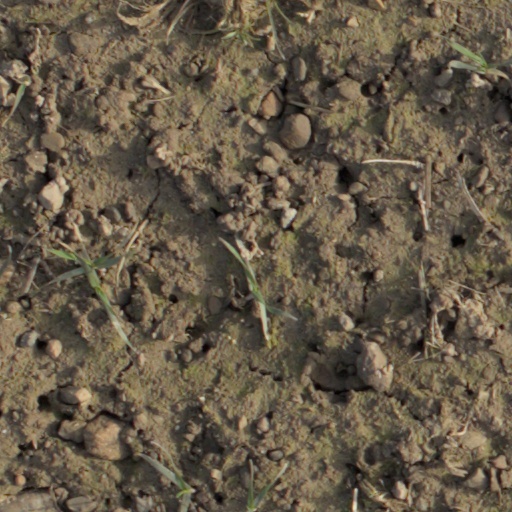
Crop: wheat